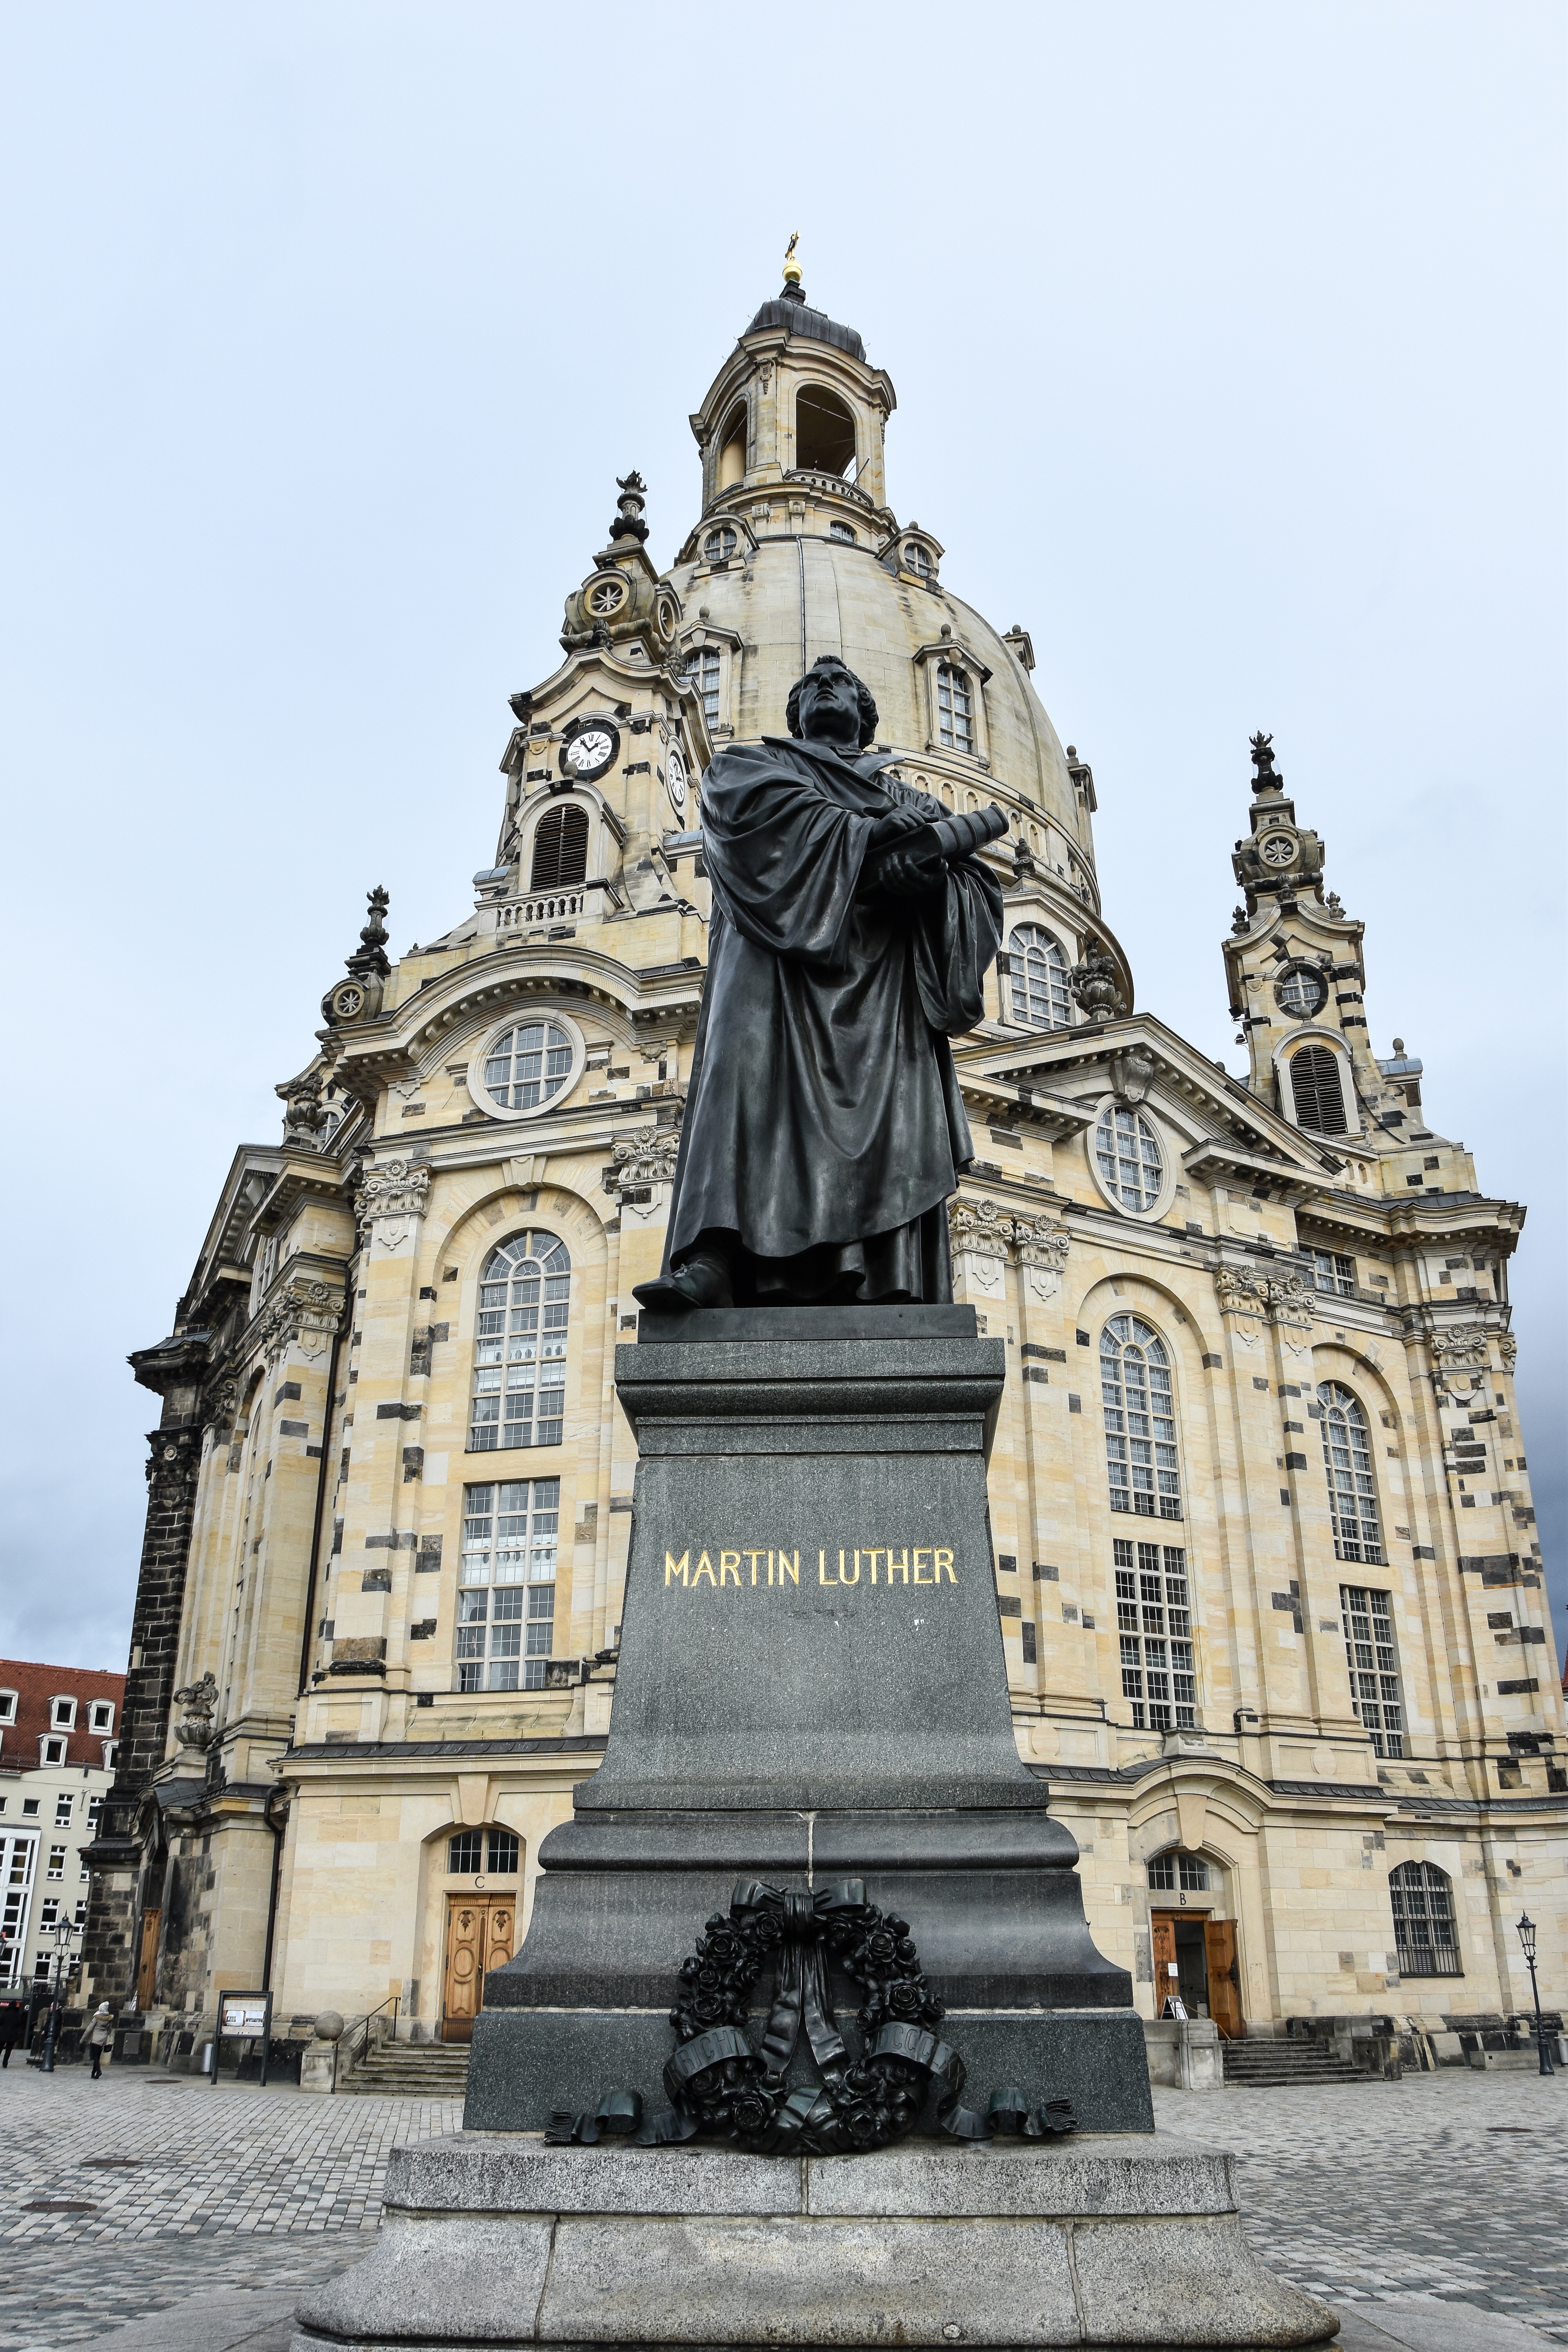
antique, building, monument, statue, landmark, facade, church, cathedral, place of worship, sculpture, basilica, luther, frauenkirche, dresden, martin luther, ancient history